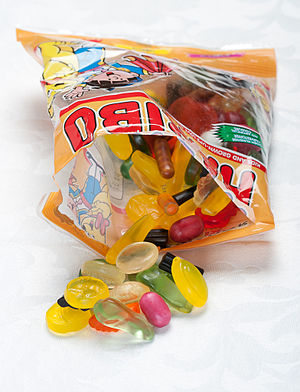
Matador Mix
En pose Matador Mix
En pose Matador Mix fra Haribo
Matador Mix er en blandet slikpose fra Haribo, som blev introduceret i 1983. Det var den første Haribopose i Danmark som indeholdt en blanding af deres produkter, og har siden indførelsen været den suverænt bedst sælgende slikpose fra Haribo i Danmark. Matadormix er opkaldt efter TV-serien Matador, der blev sendt i perioden.